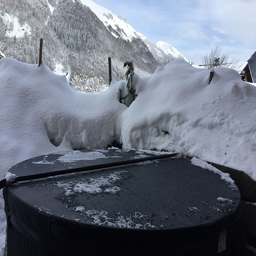
the hot tub in the snow